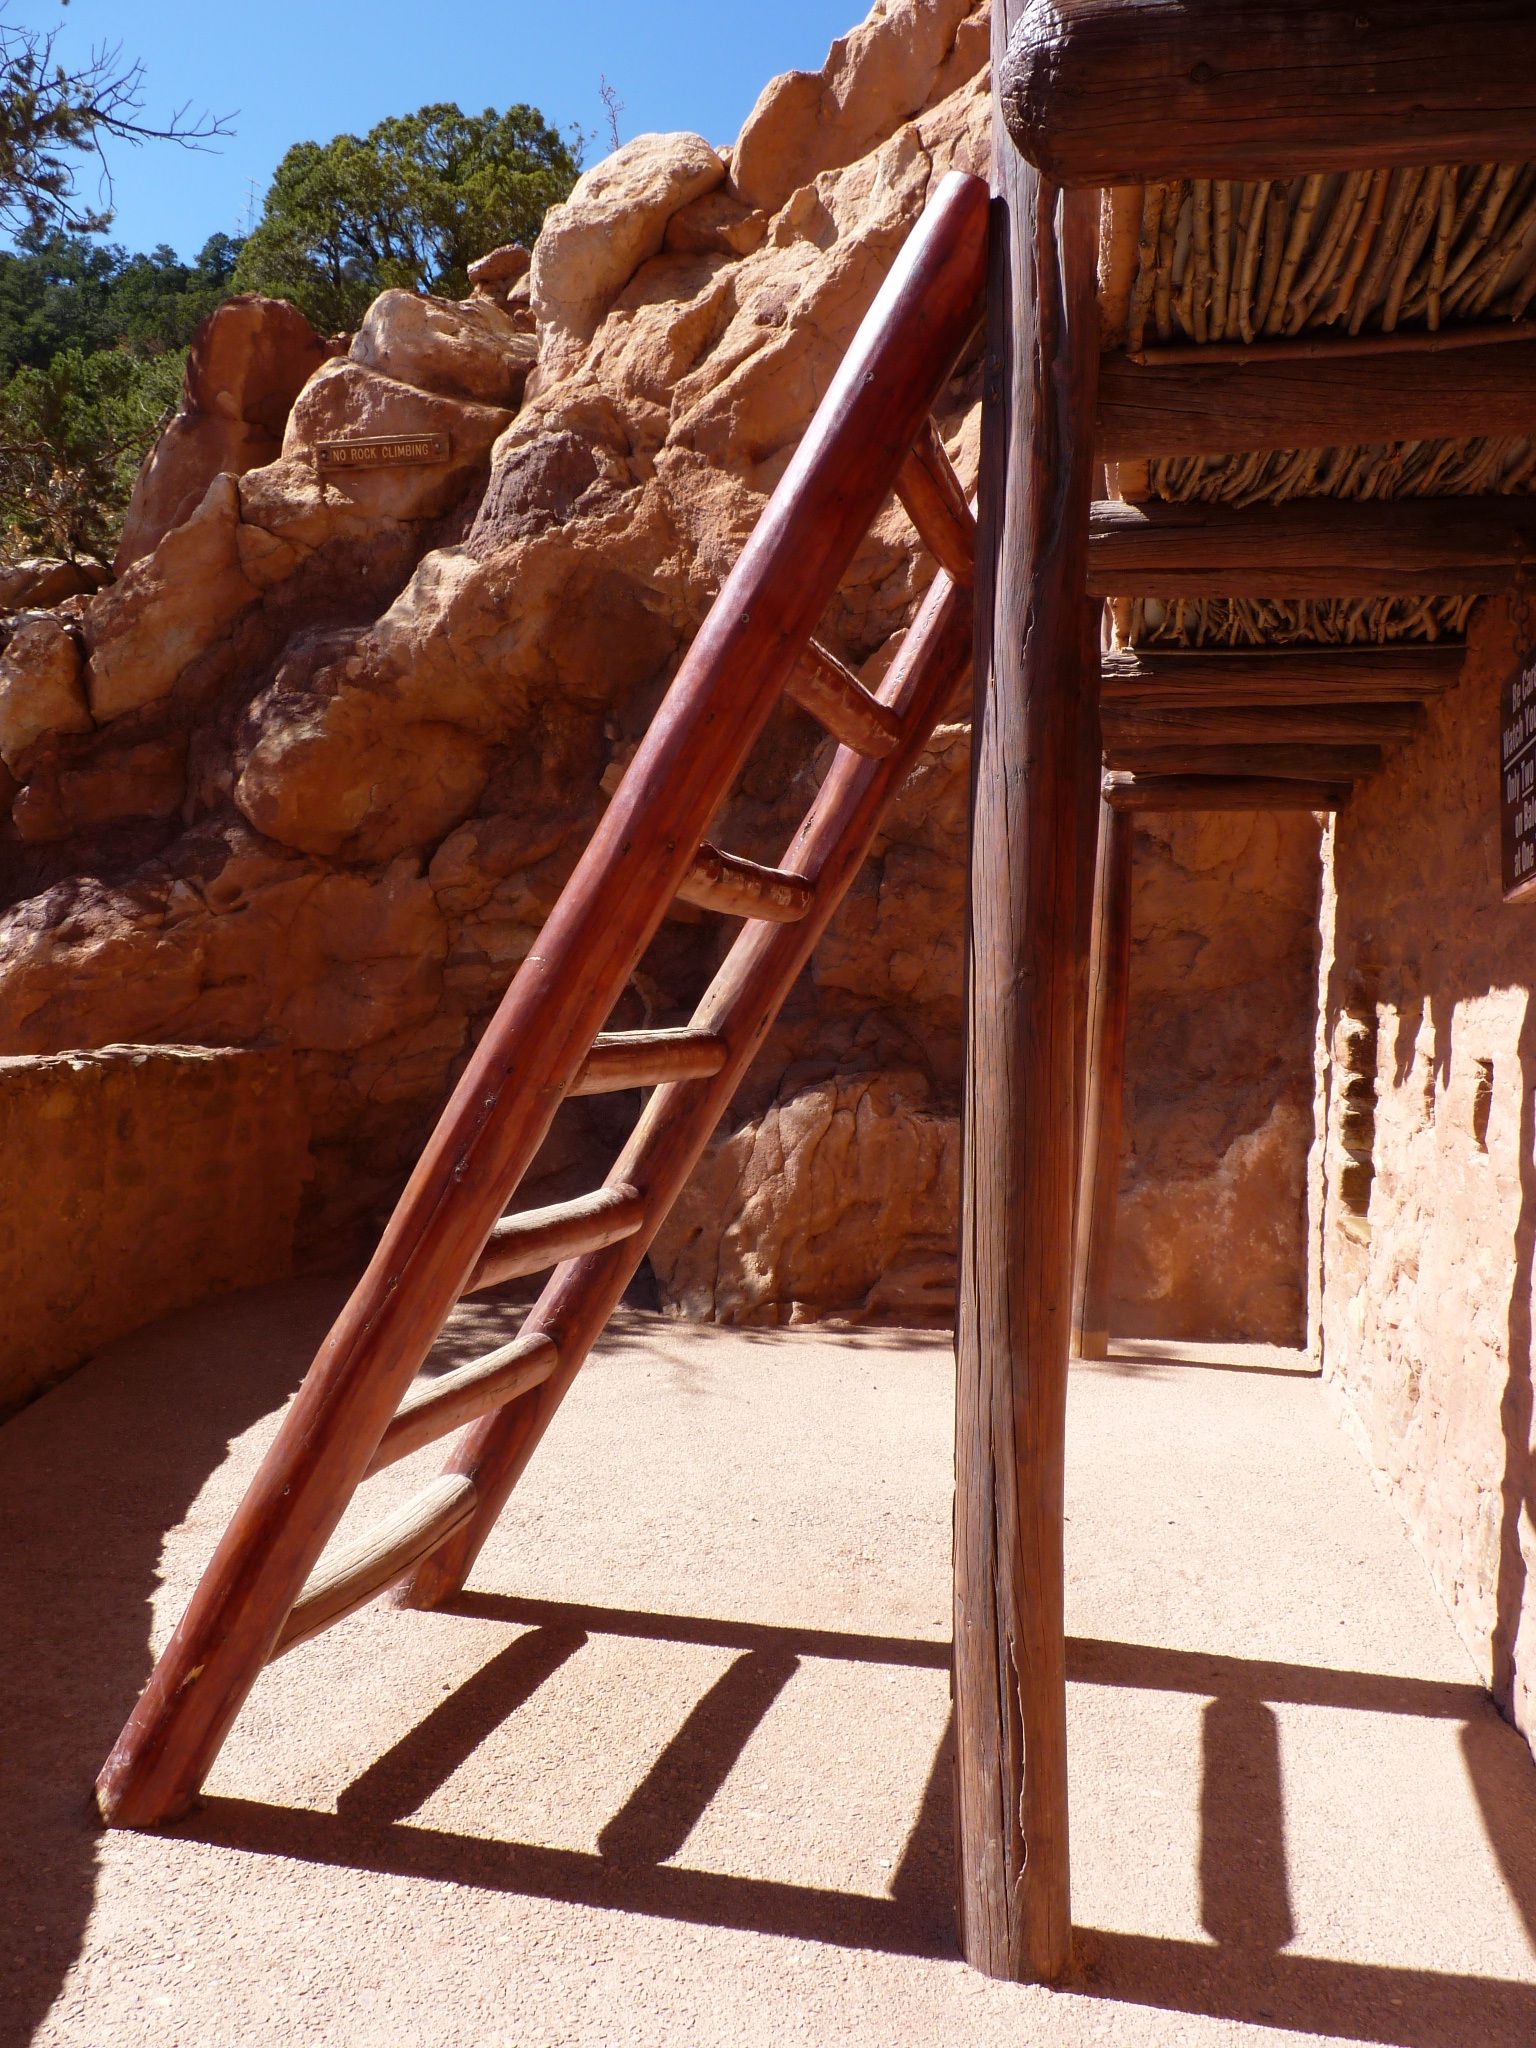
wood, sun, sunlight, wall, stone, arch, shadow, usa, colorado, homes, head, shadow play, indians, residential structure